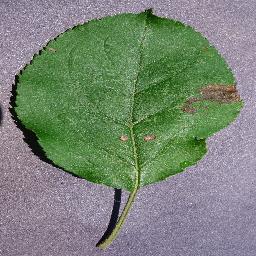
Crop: apple
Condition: black_rot